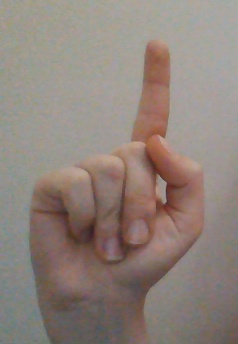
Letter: bb